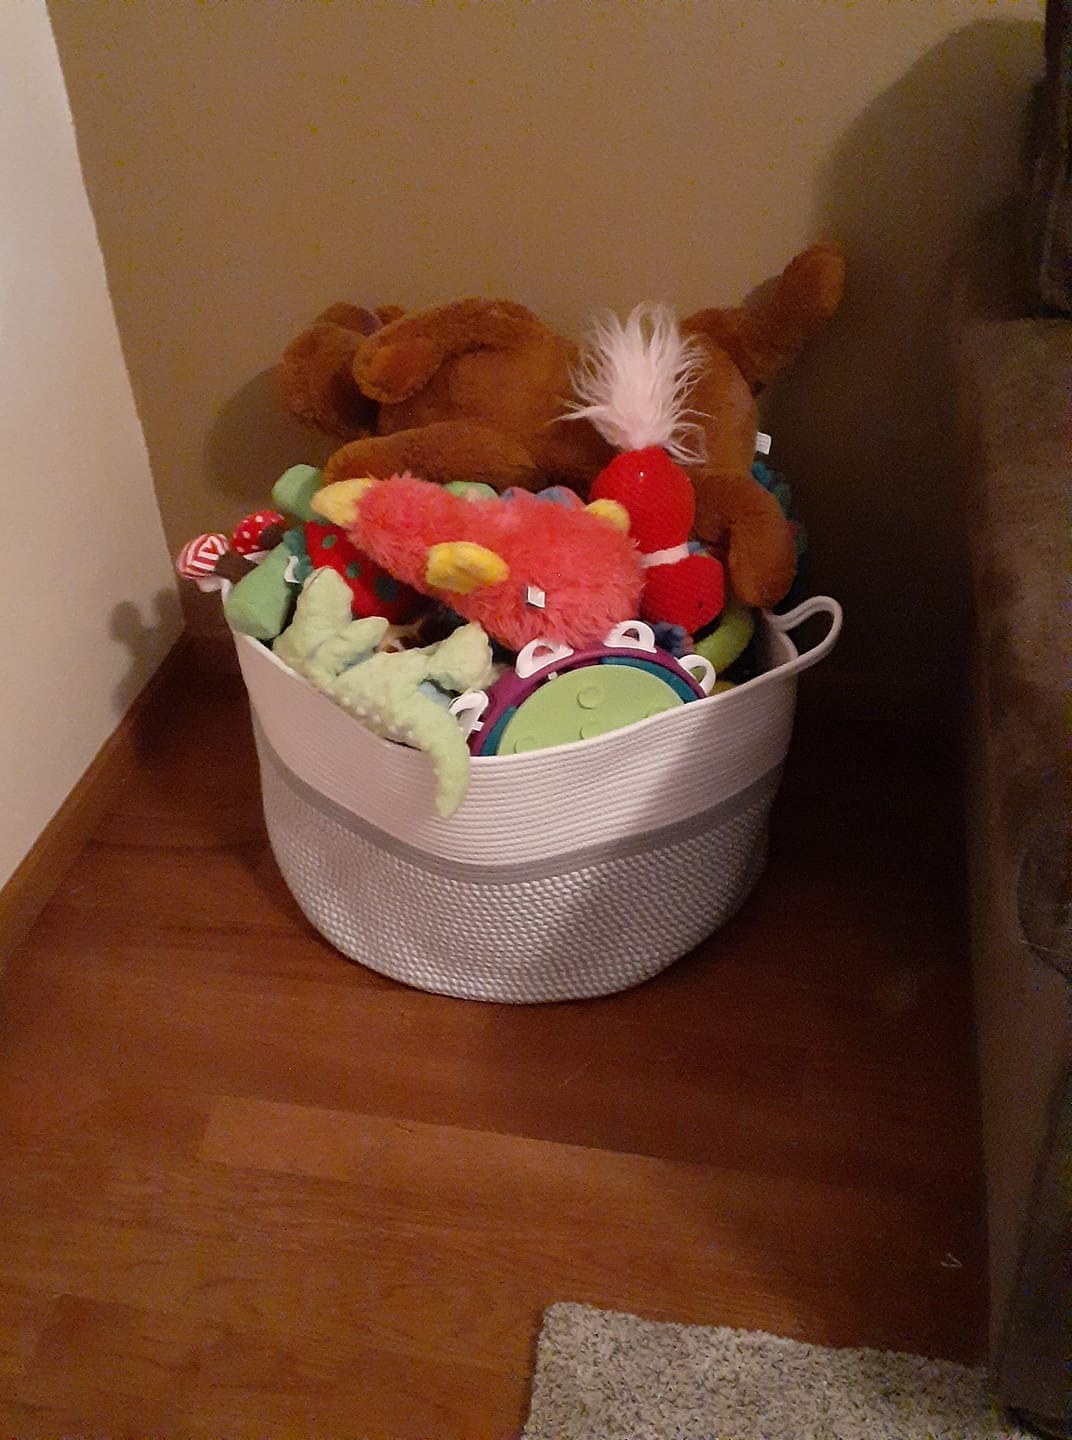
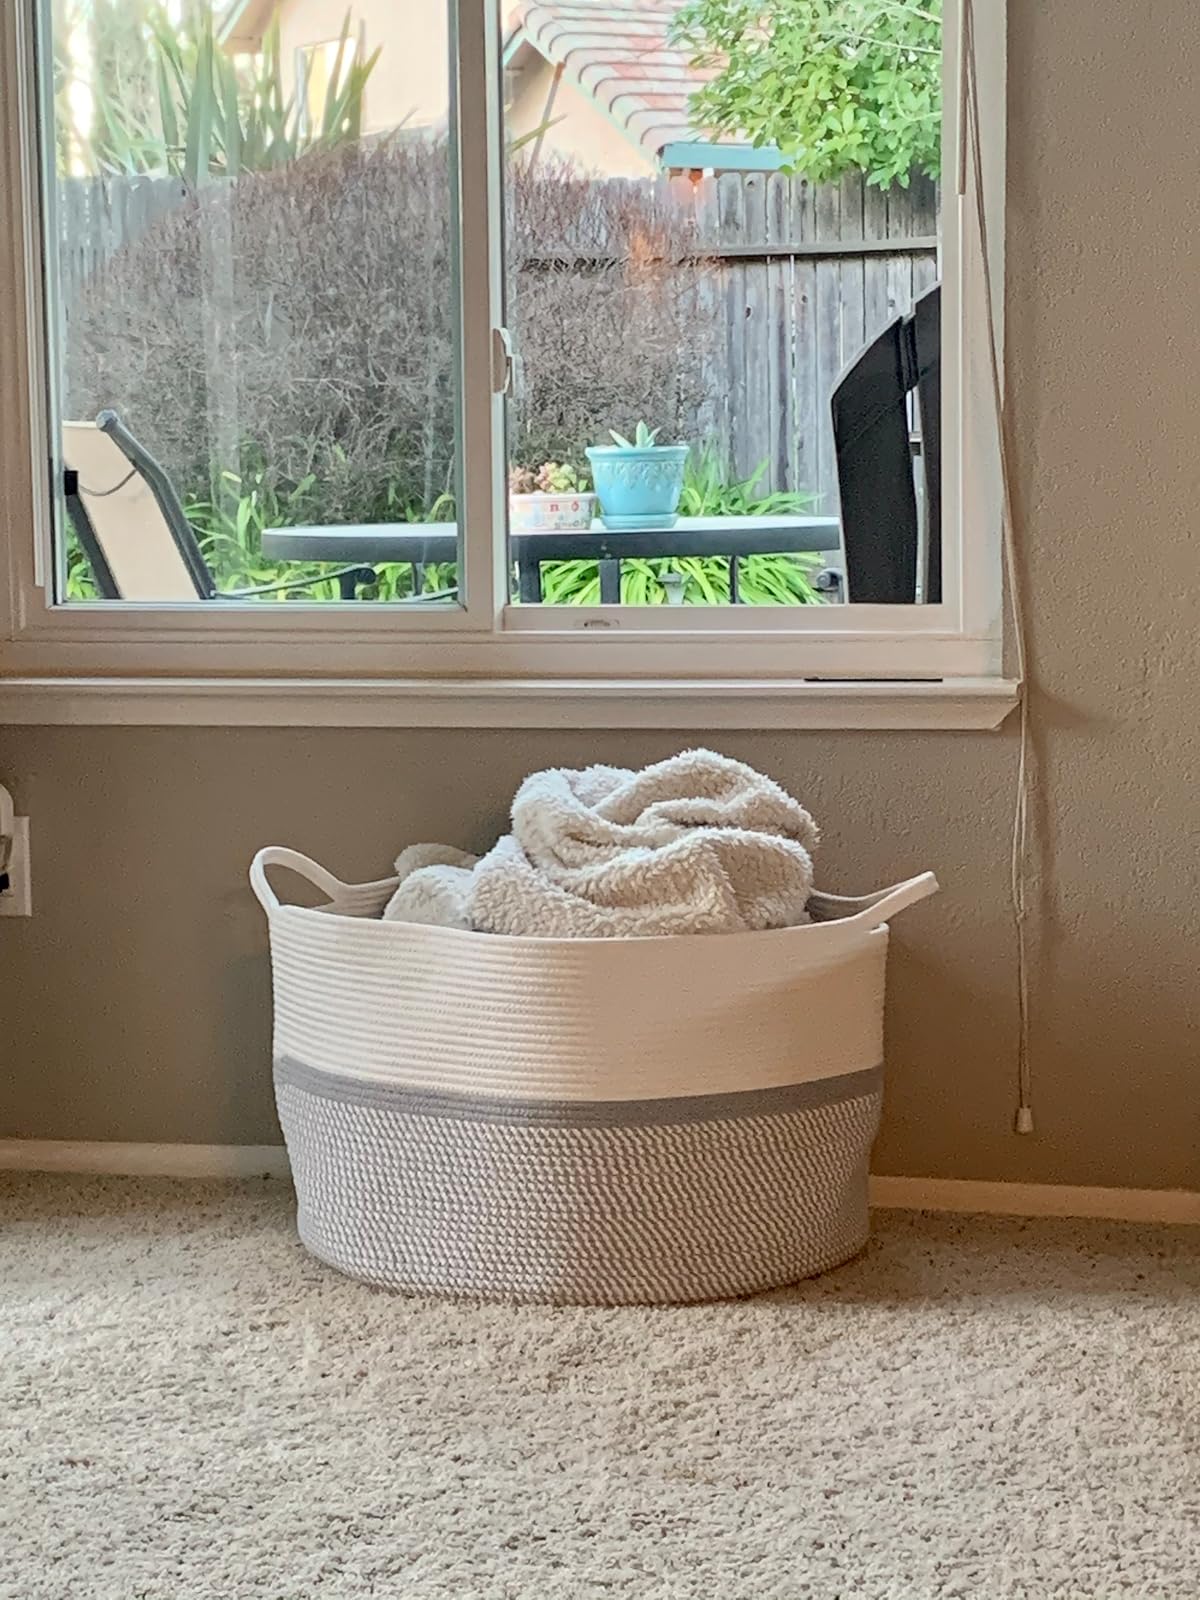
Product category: items_hamper
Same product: yes